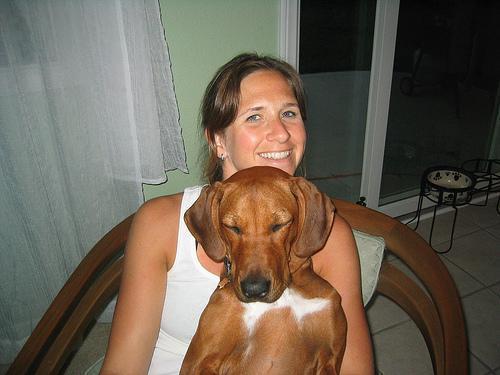
Rhodesian_ridgeback